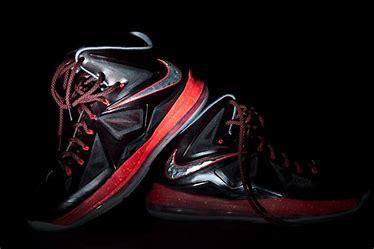
Brand: Nike
Model: Lebron 10